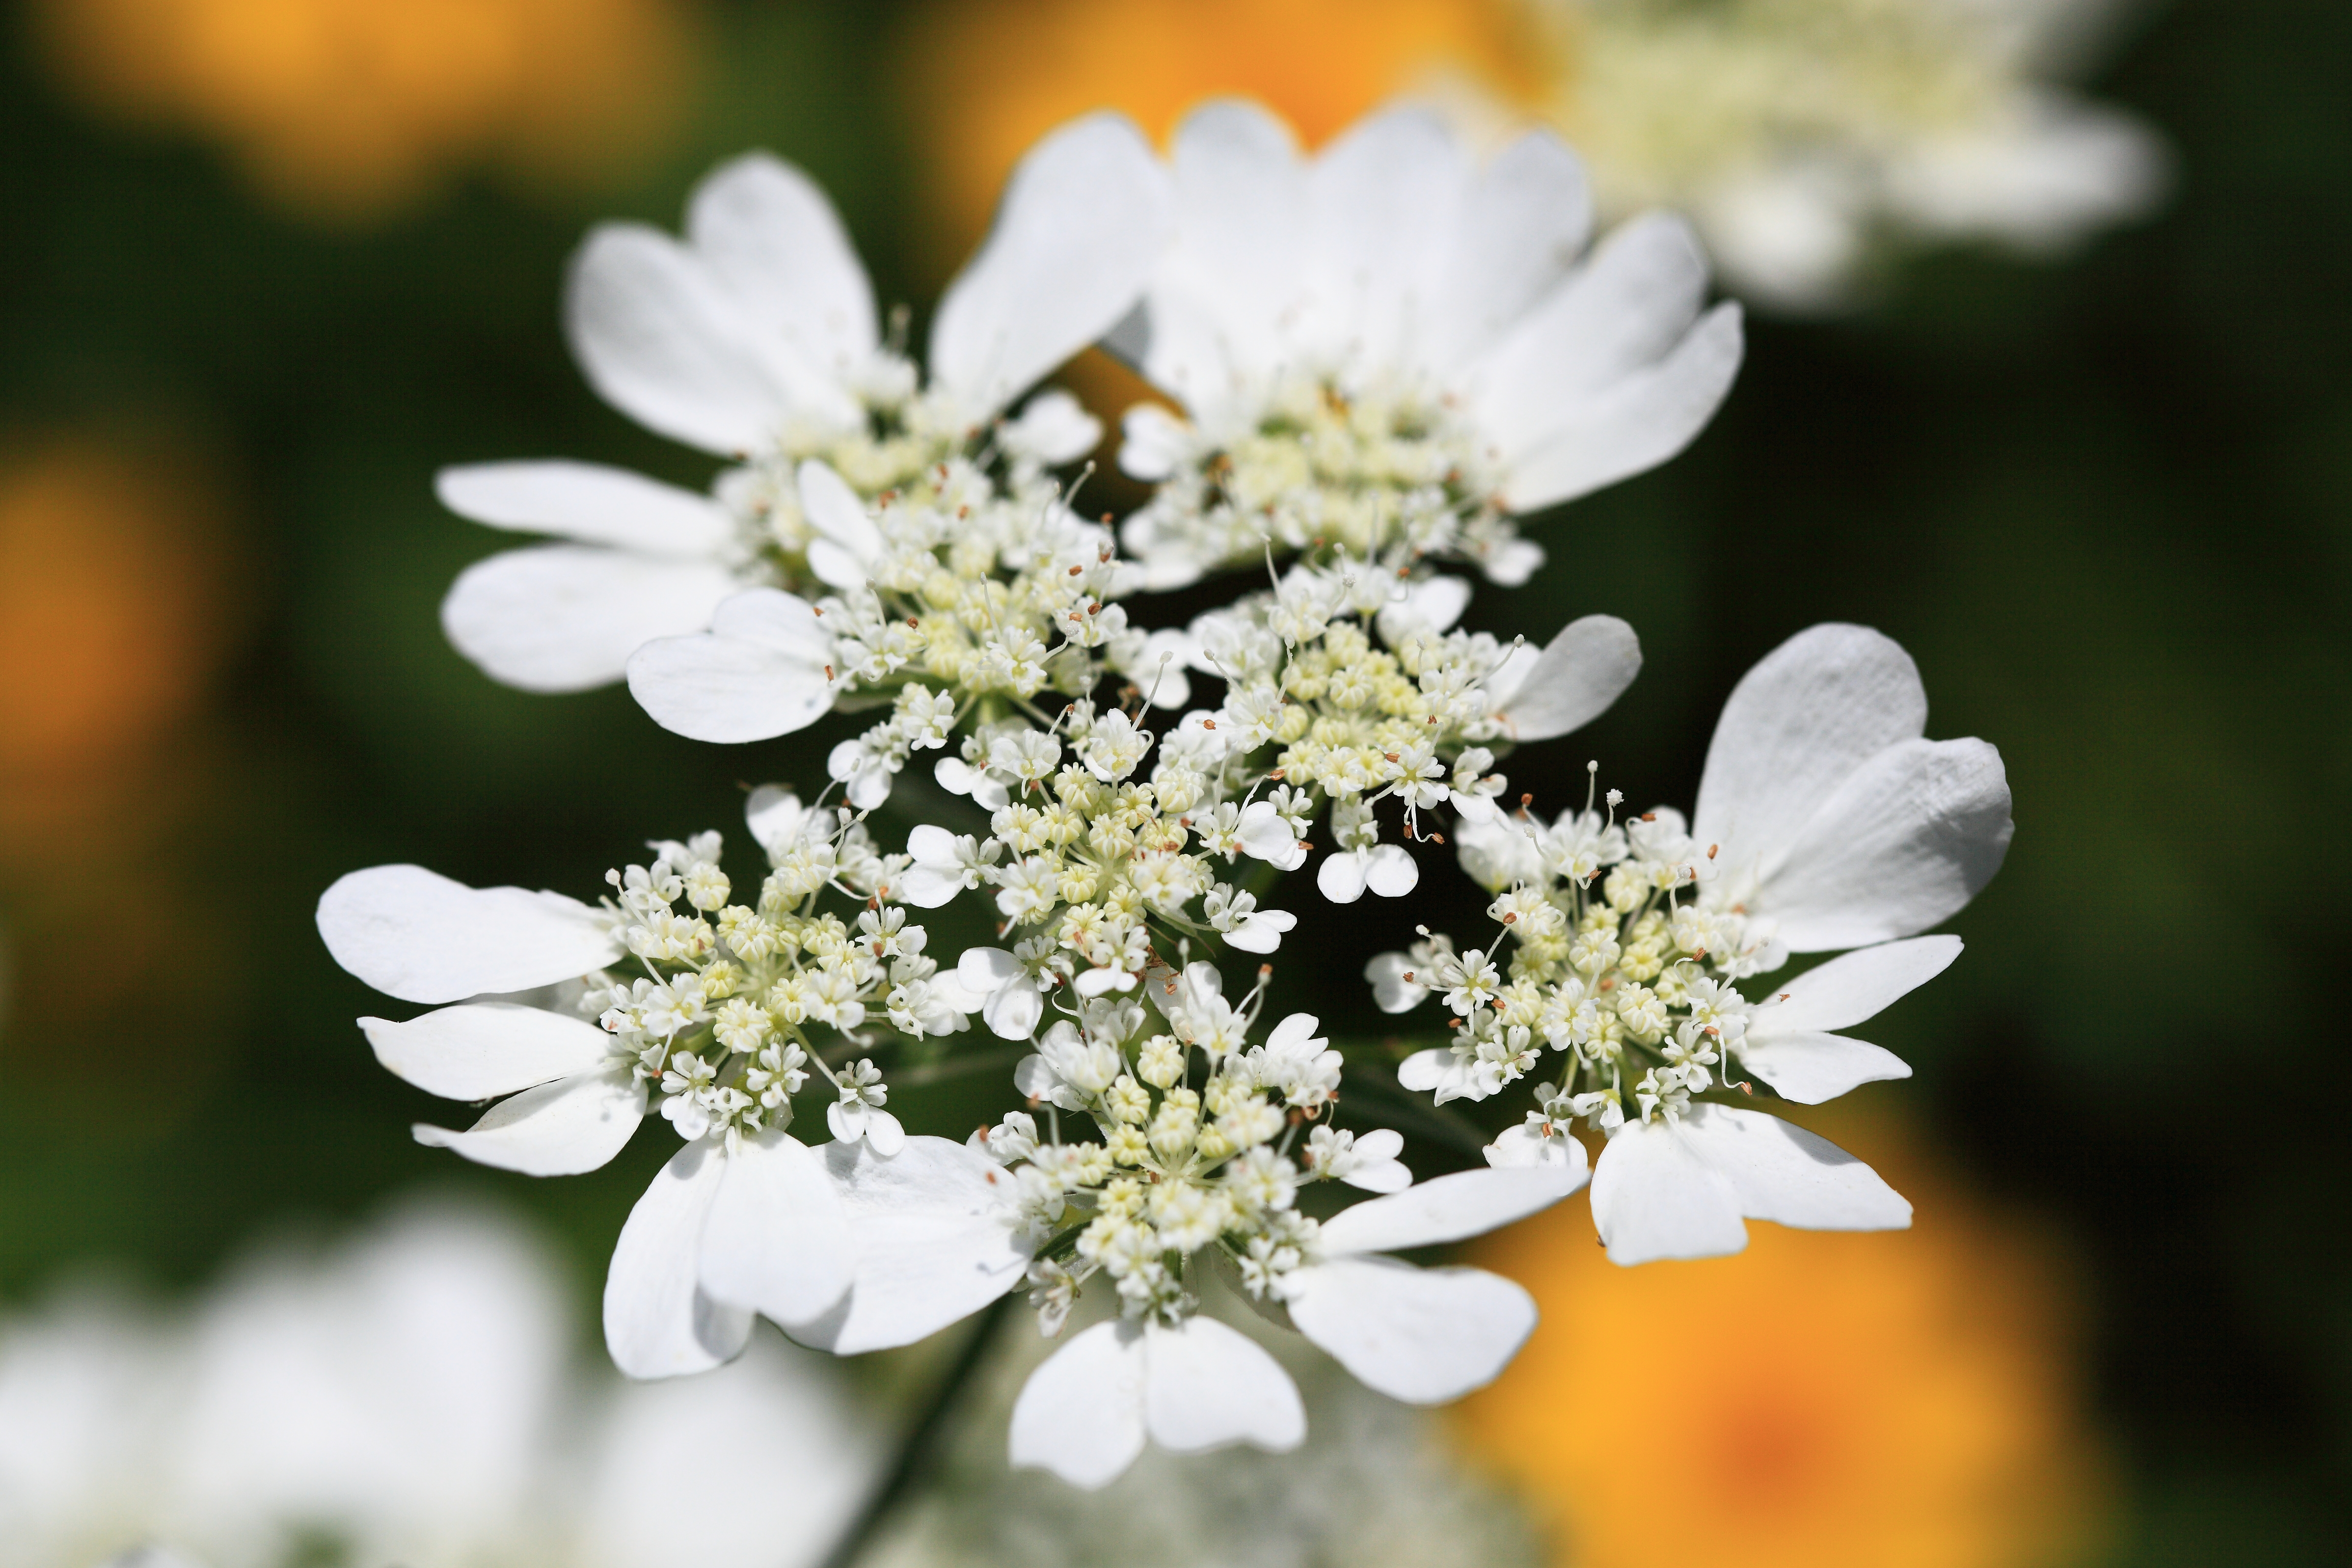
nature, branch, blossom, plant, flower, petal, high, herb, produce, botany, flora, wildflower, close up, cool image, 5d, hires, markii, hi, res, resolution, candytuft, yarrow, macro photography, anthriscus, flowering plant, cow parsley, land plant, evergreen candytuft